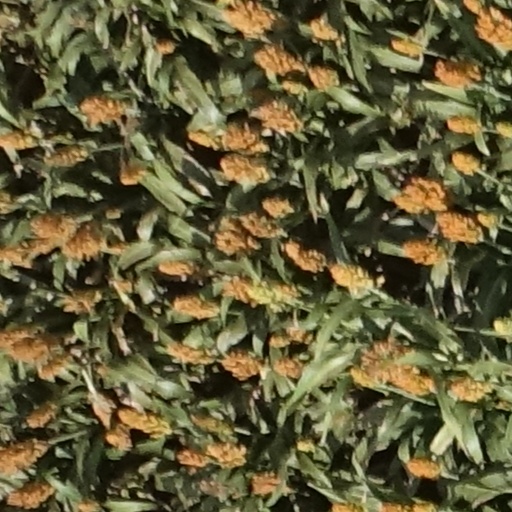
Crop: sorghum